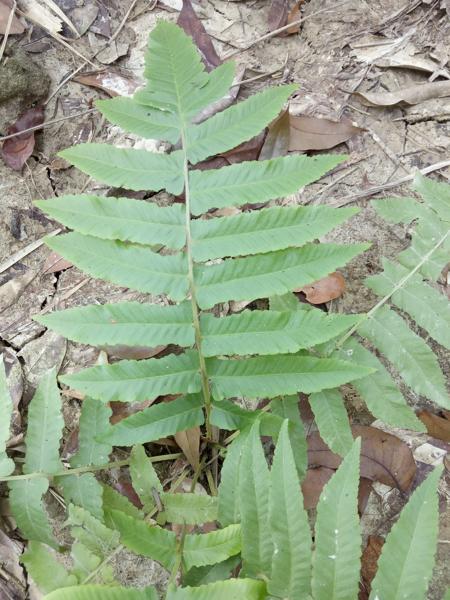
Weed species: Pteris vittata